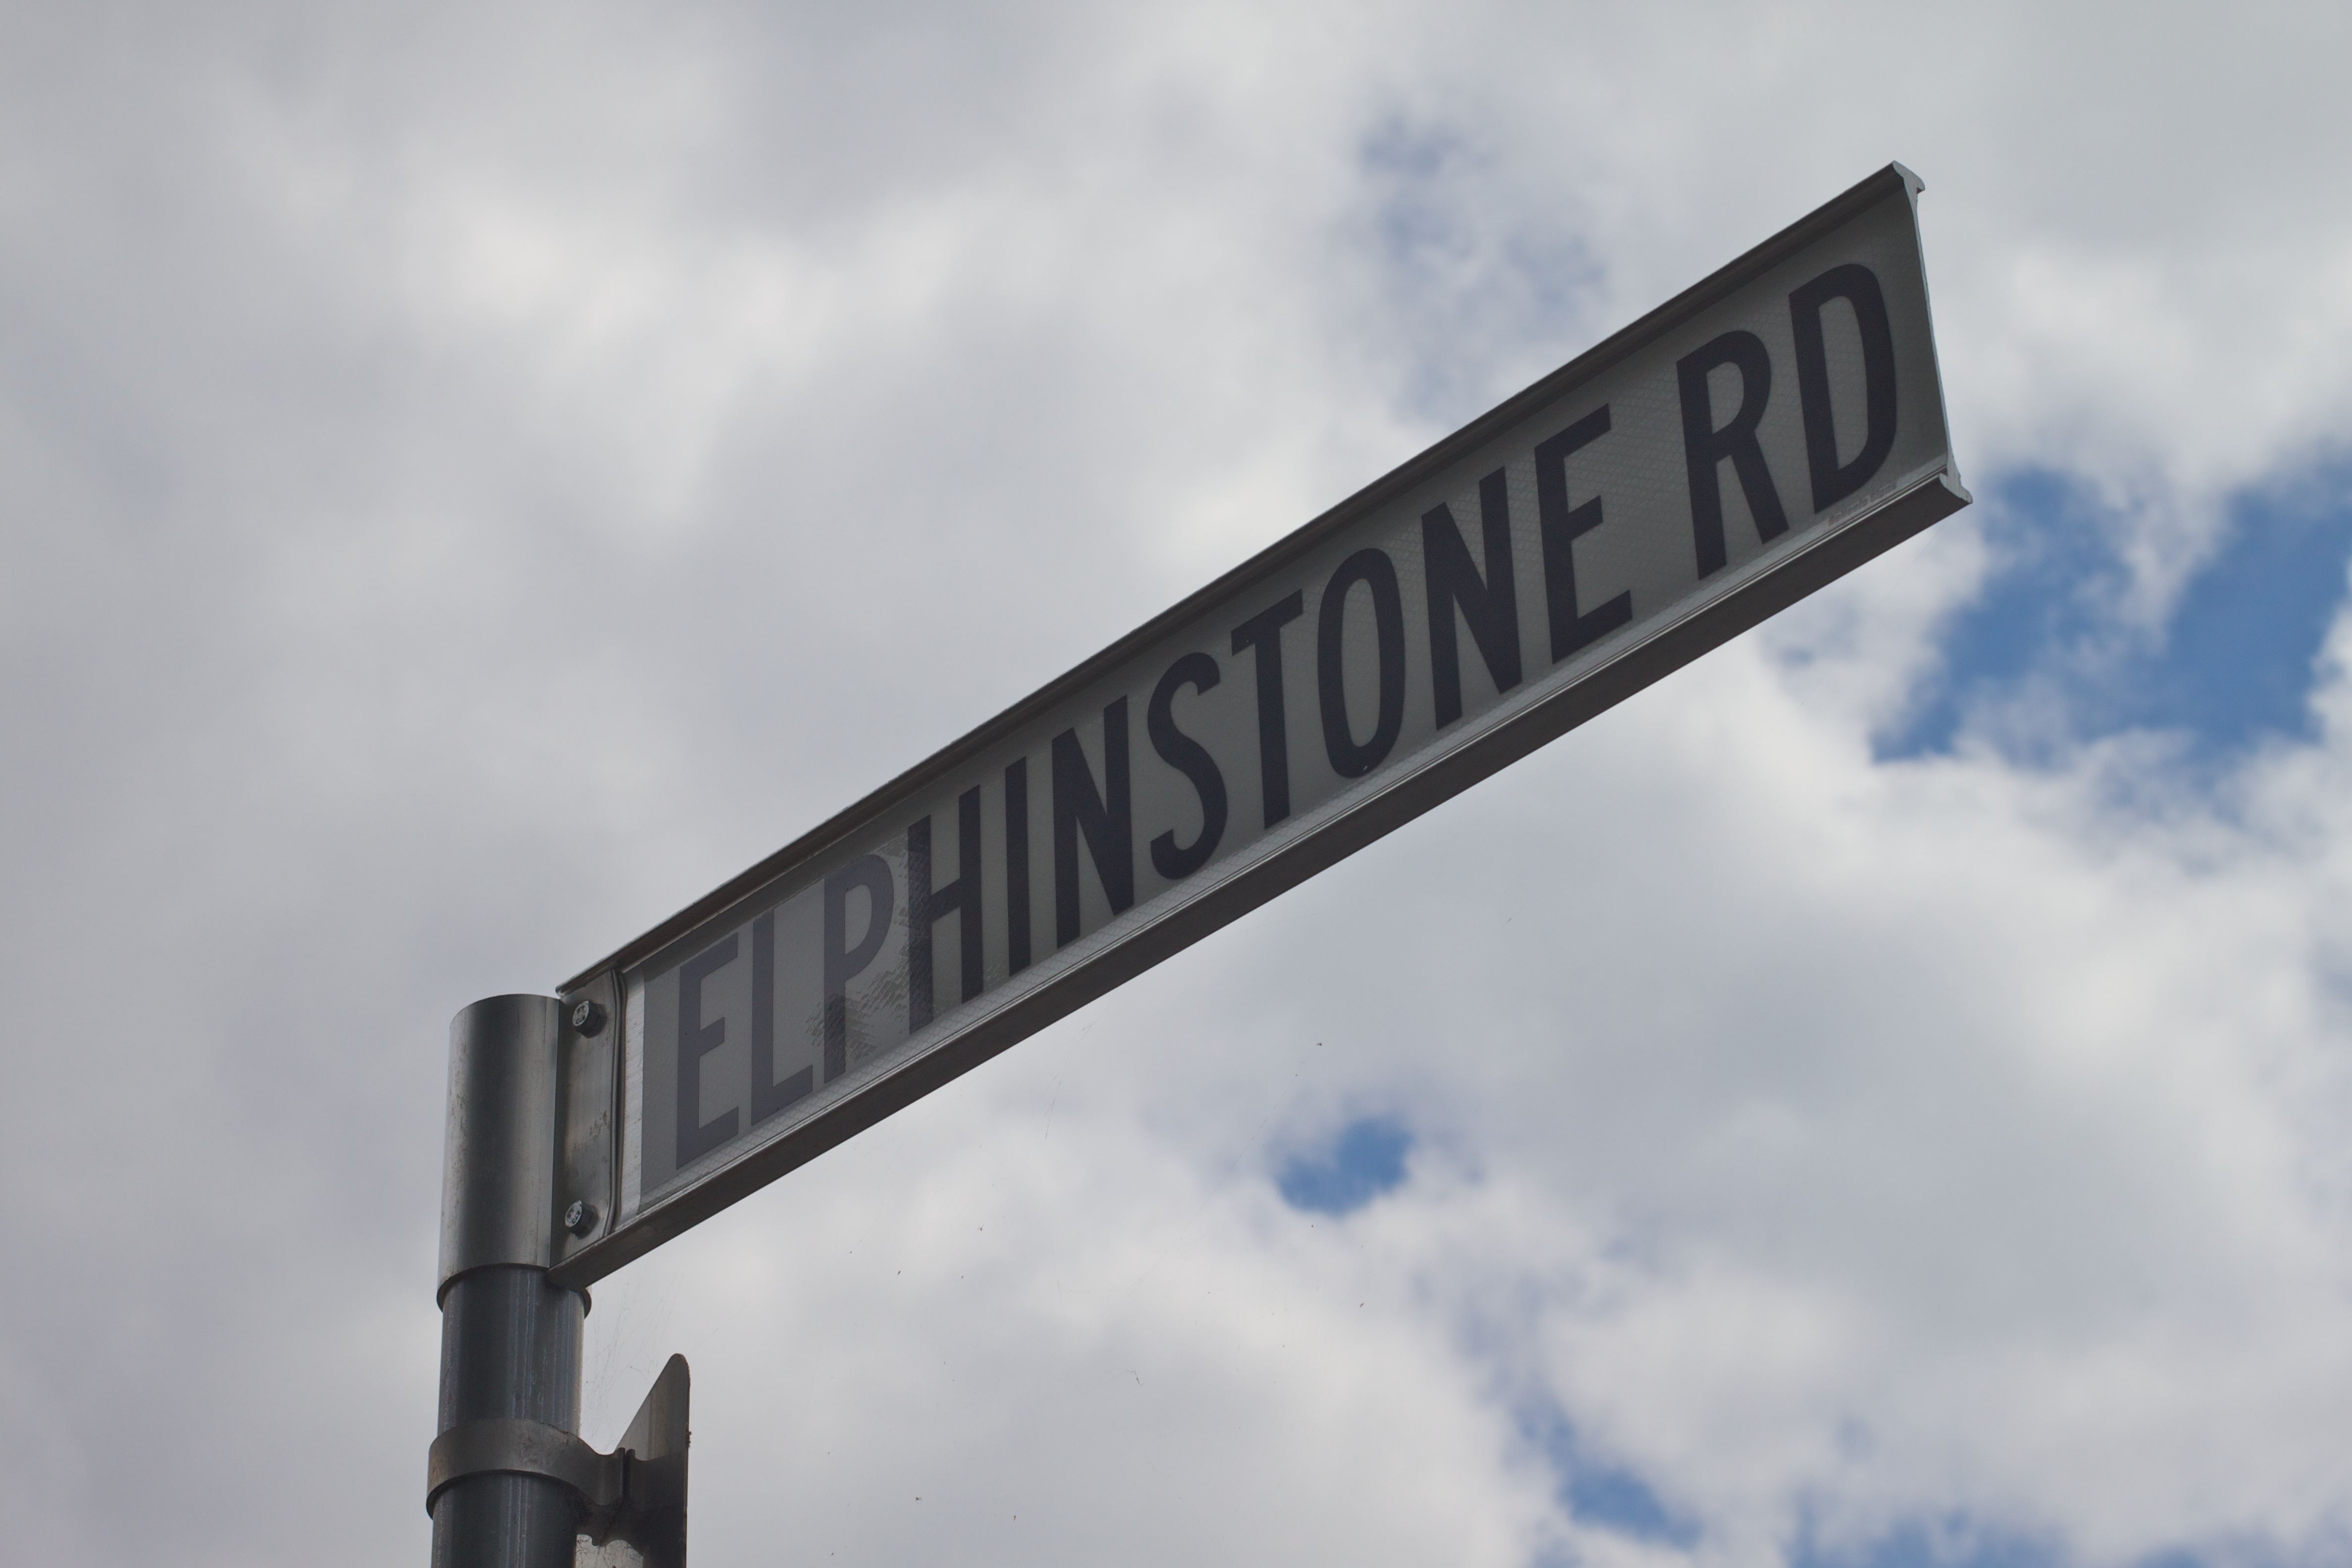
sky, highway, advertising, sign, street sign, signage, lighting, auodyssey, traffic sign